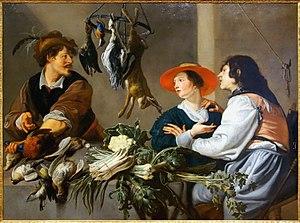
Le musée de Cambrai, ou musée des beaux-arts de Cambrai, créé en 1847, s'installe en 1893 dans l'hôtel de Francqueville datant de 1720 et rénové et agrandi en 1994. Il comporte des sections d'archéologie, d'arts plastiques et de patrimoine local. Parmi les collections on note particulièrement une section d'ostéo-archéologie unique en France ainsi qu'une copie du plan-relief de la ville établi sous le règne de Louis XIV.